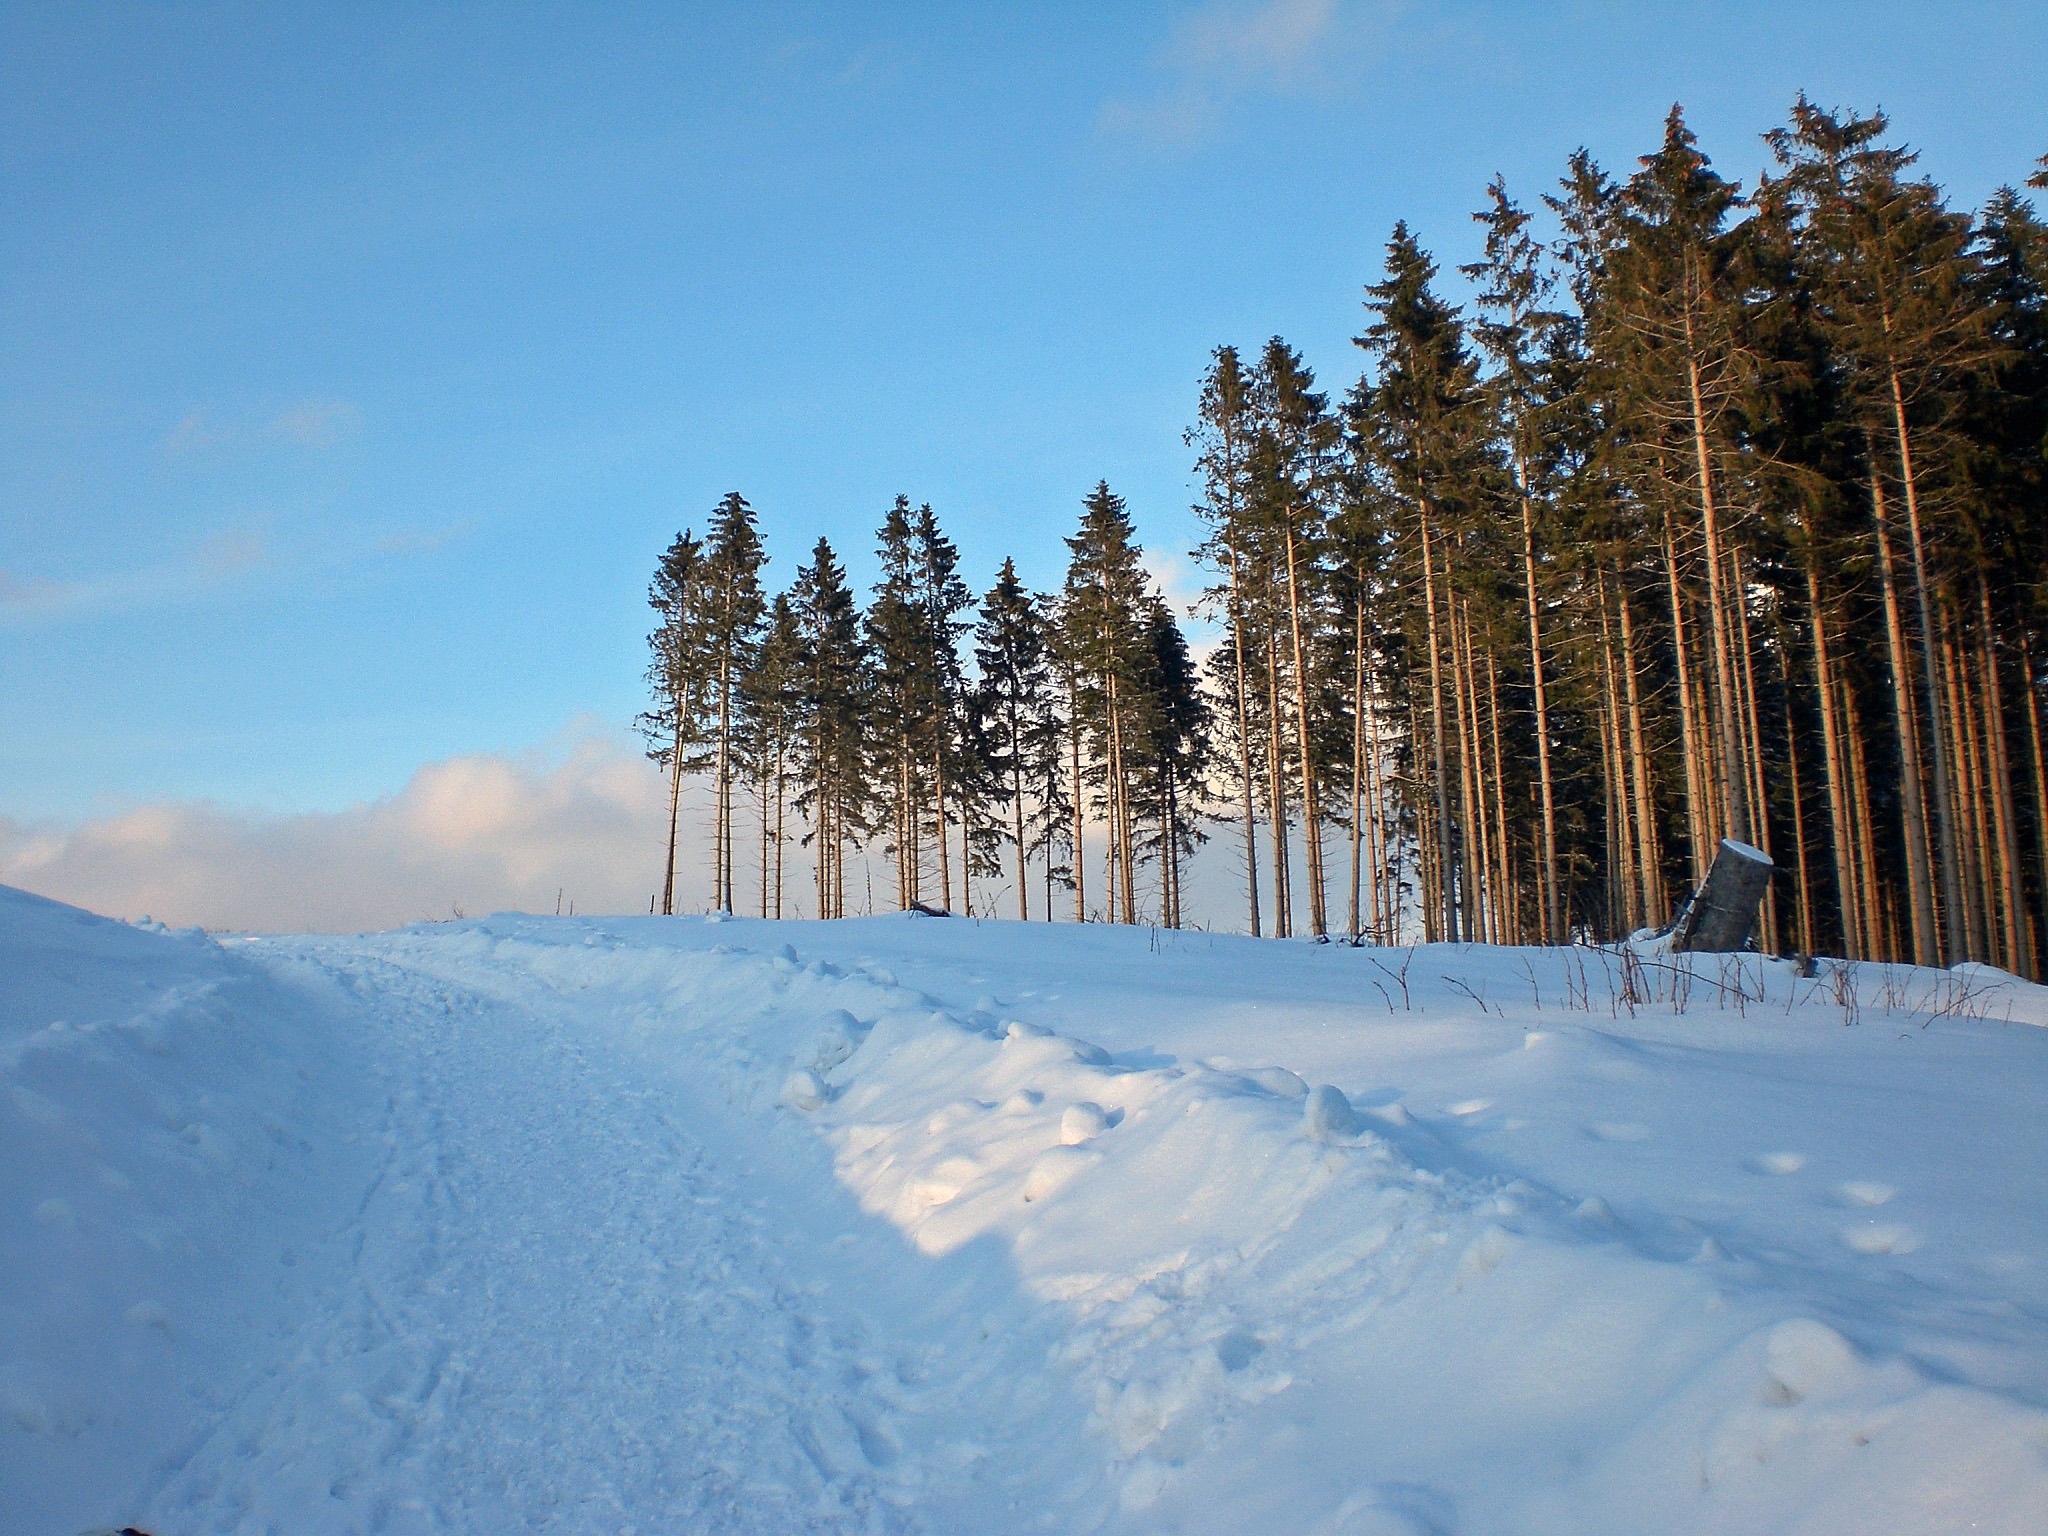
tree, mountain, snow, winter, mountain range, weather, season, ridge, wintry, piste, resin, natural environment, mountainous landforms